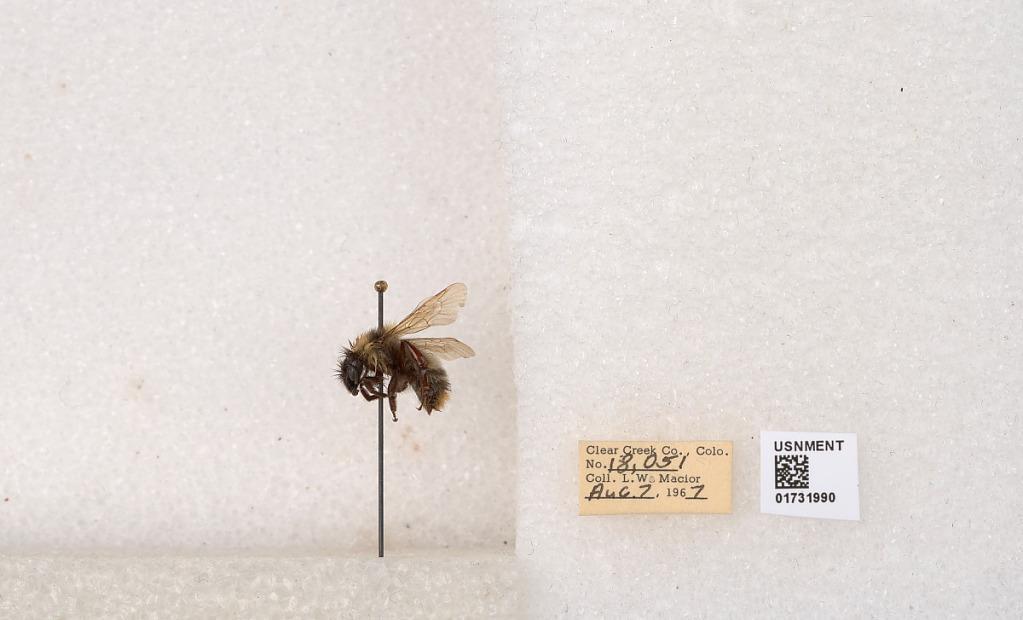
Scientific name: Bombus kirbyellus
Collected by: L. Macior
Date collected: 1967-8-7
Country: United States
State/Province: Colorado
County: Clear Creek
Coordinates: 39.6891, -105.644